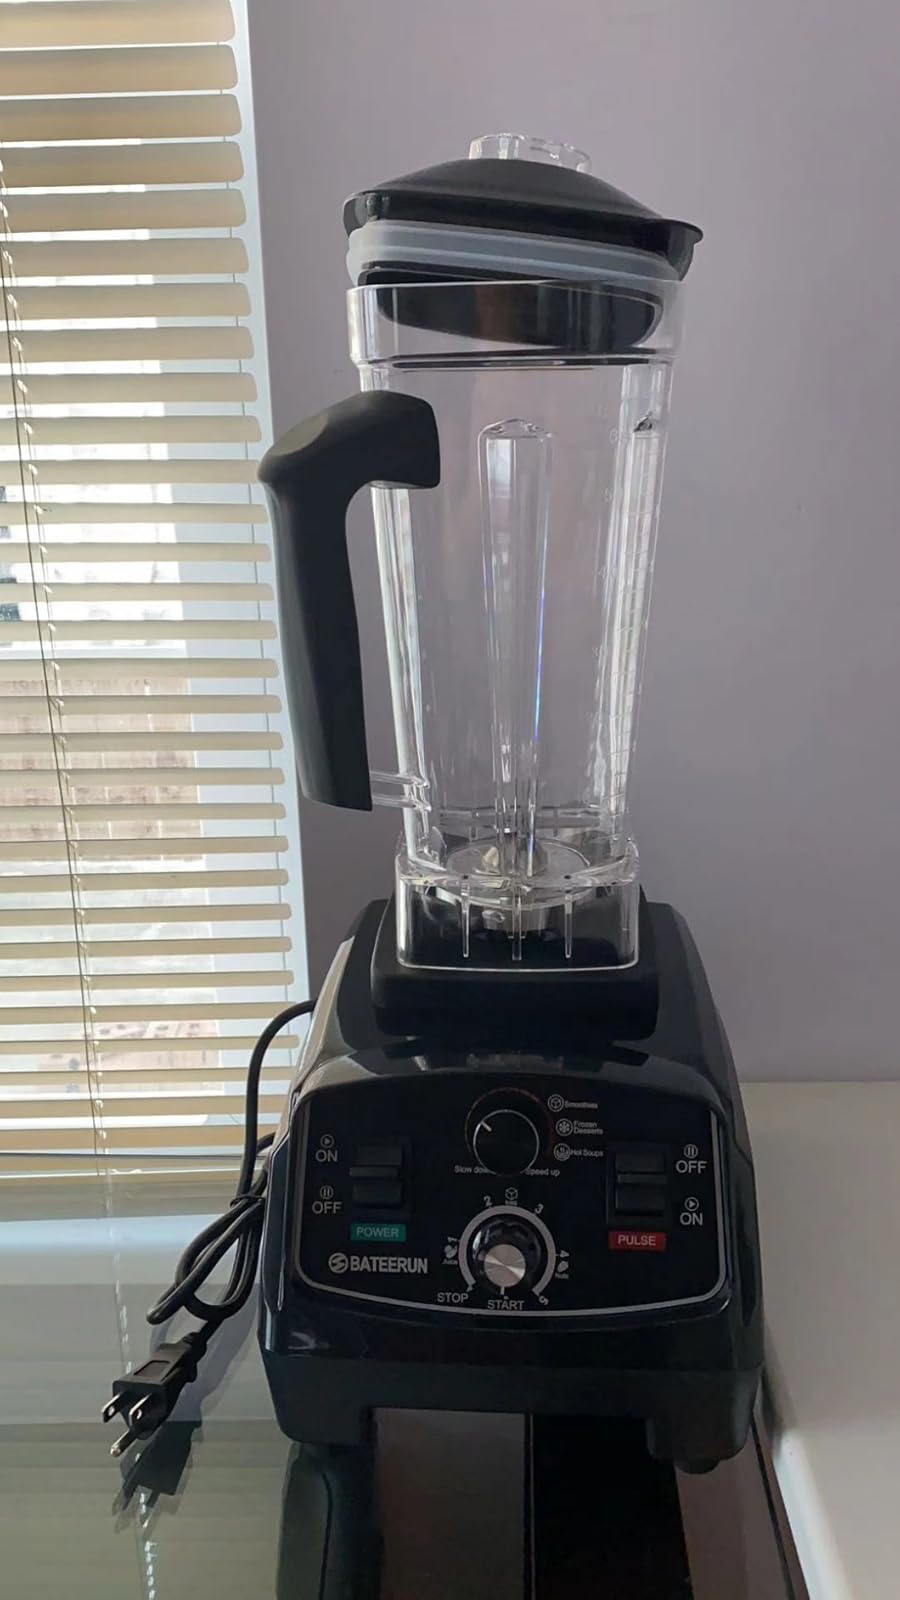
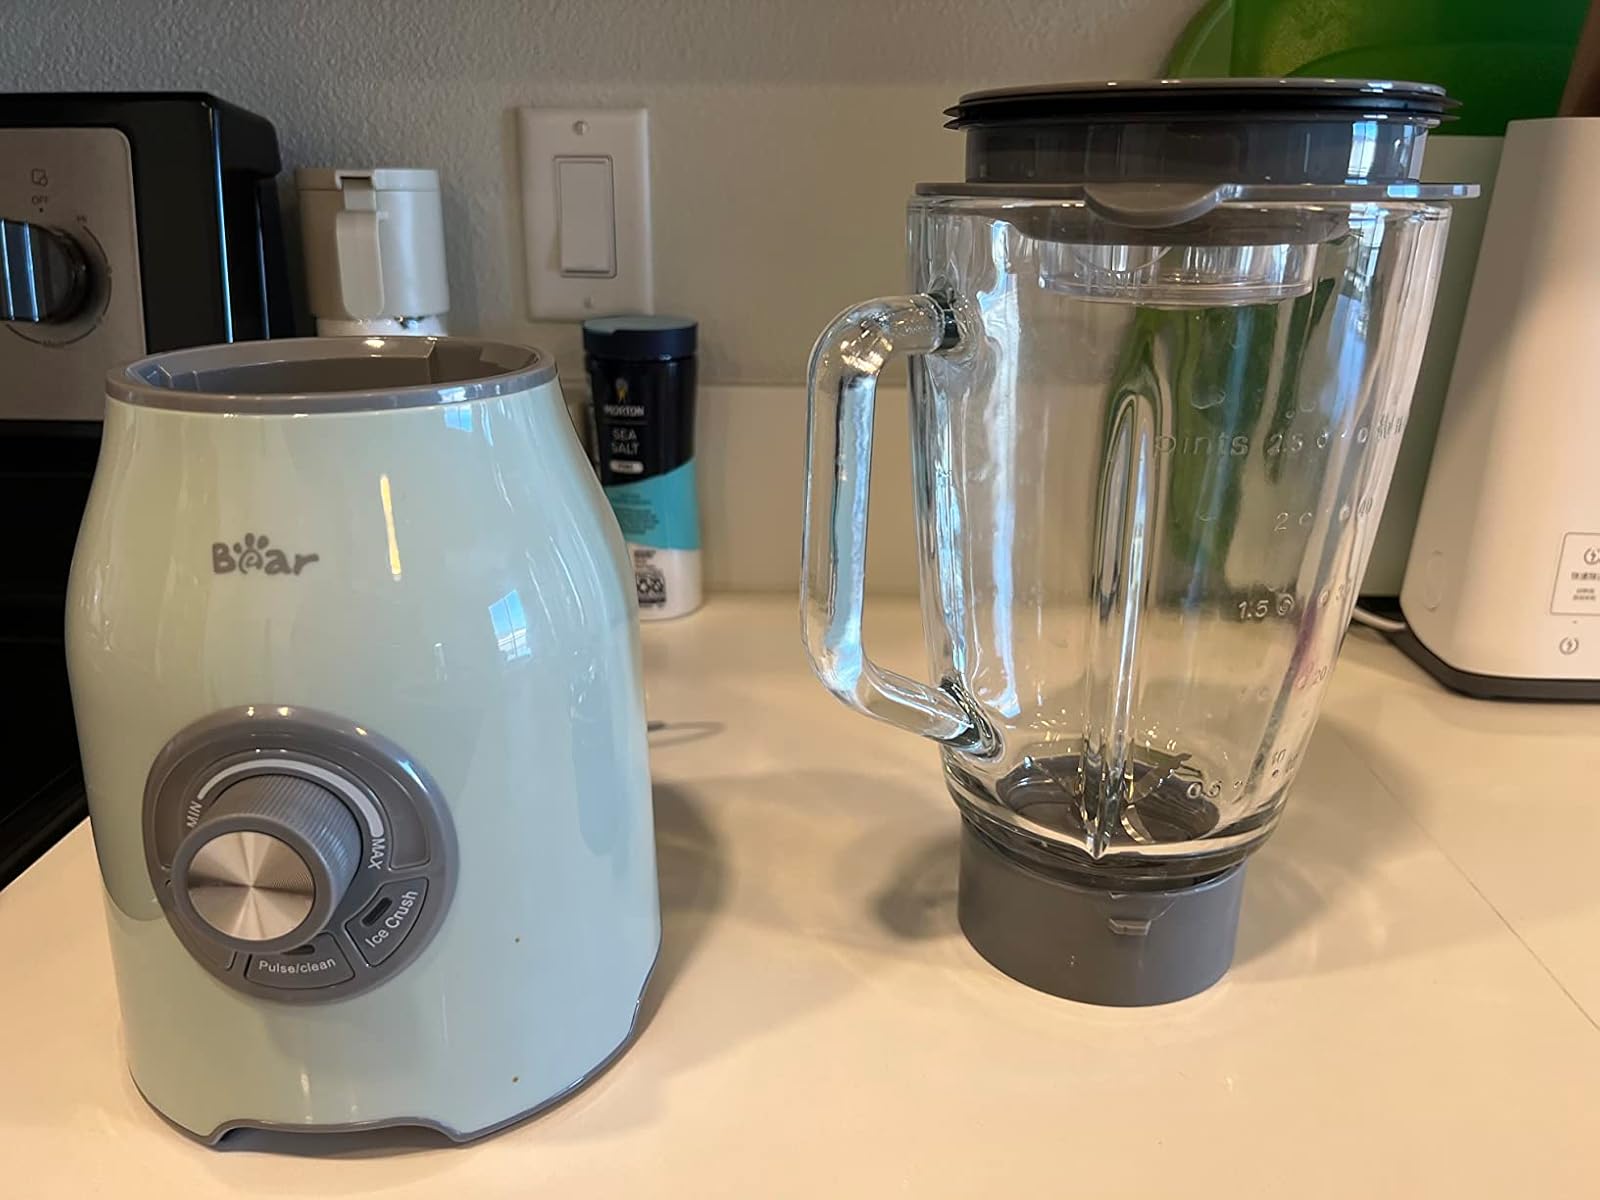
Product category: items_blender
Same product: no